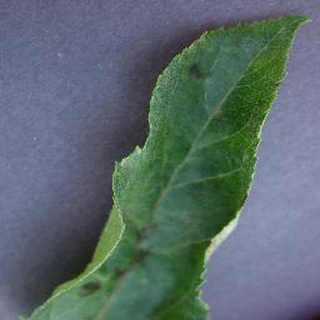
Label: apple_apple_scab